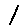
Label: 1